Stora Enso

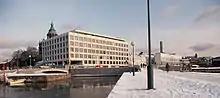
Headquarters built for Enso-Gutzeit Oy in the port area of Helsinki, designed by Alvar Aalto, 1962

The roots of Enso go back to the 1850s, when started "Wilh. Gutzeit & Co." in Norway. He was a native of Königsberg who had moved to Norway to work as a secretary for his step-cousin Benjamin Wegner, an industrialist. Only one of Gutzeit's five children survived to adulthood and thus his son started to work with him in the 1860s and inherited the company in 1869. In 1871, he started to operate in Finland, together with Lars J. Bredesen, who was from Norway too. Gutzeit started a sawmill in Kotka in November 1872 and called it W. Gutzeit & Comp. In 1897, the company became a Finnish company, and its name was changed to Aktiebolaget W. Gutzeit & Co.